Malvaceae

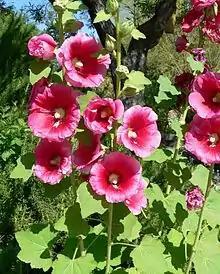
"Alcea rosea", the hollyhock, is a common garden flower in Malvaceae

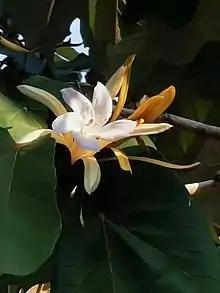
"Pterospermum acerifolium"

Most species are herbaceous plants or shrubs, but some are trees or lianas.